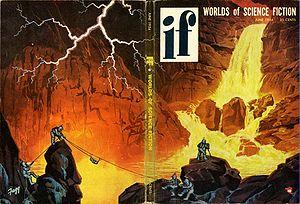
La planète Mercure est un lieu récurrent dans les œuvres de science-fiction. Des thèmes courants liés à cette planète incluent les dangers d'être exposé au rayonnement solaire et la possibilité d'échapper à un rayonnement excessif en restant dans le terminateur lent de la planète. Un autre thème récurrent est celui des gouvernements autocratiques, potentiellement à cause d'une association de Mercure avec la colère. Néanmoins, un consensus scientifique se dégage, d'après des études publiées en mars 2020, pour considérer que des parties de la planète peuvent avoir été habitables. Ainsi, des formes de vie réelles, bien que probablement des micro-organismes primitifs, ont peut-être existé sur la planète.